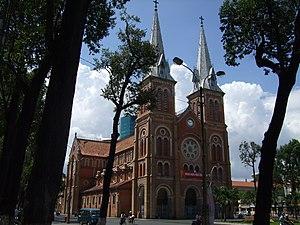
Victor Charles Quinton, né le 4 novembre 1866 à Carelles, en Mayenne, et mort le 4 octobre 1924 à Bièvres, est un évêque catholique missionnaire français, vicaire apostolique de Cochinchine Occidentale de 1920 à 1924. Il était membre de la société des Missions étrangères de Paris.
La cathédrale Notre-Dame de Saigon est une cathédrale au centre de Hô-Chi-Minh-Ville, au sud du Viêt Nam, dans l'ancienne Cochinchine. Elle fut construite par les Français de 1877 à 1880. Elle se trouve Place de la Commune de Paris, anciennement place Pigneau de Behaine qui marque le début de la rue Đồng Khởi.